Baltic Centre for Contemporary Art

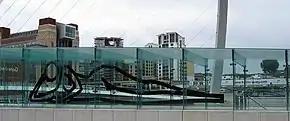
A reclining nude on the Gateshead Millennium Bridge by Julian Opie. Similar designs were used in the "B.OPEN" event in Baltic.

After ten years in the planning and a capital investment of £50m, including £33.4m from the Arts Council Lottery Fund, Baltic opened to the public at midnight on Saturday 13 July 2002. The novelty of opening the new building at midnight was intentional: founding director Sune Nordgren sought a dramatic gesture to herald the beginning of the new centre for arts. The inaugural exhibition, "B.OPEN", had work by Chris Burden, Carsten Höller, Julian Opie, Jaume Plensa and Jane and Louise Wilson. Opie, who had previously assisted Dominic Williams with aspects of the building's conversion design, contributed an installation consisting of nude outlines on the walls of floor of the gallery. Plensa's installation featured a room filled with gongs which were available for the audience to play. Plensa also contributed "Blake in Gateshead" – a beam of light which stretched around into the sky. The installation was placed through the glass doorway of the ground floor. Burden constructed a 1/20th scale replica of the Tyne Bridge out of Meccano. Jane and Louise Wilson created "Dreamtime", a video of a rocket launch. An early exhibit by the Japanese artist Yoshitomo Nara was also included. The "B.OPEN" event attracted over 35,000 visitors in the first week. A live art performance, including Tatsumi Orimito's "Bread Man" and Anne Bjerge Hansen's "Moving Bakery", took place during the opening weekend, in which bread was handed out to passers-by in memory of the Baltic Flour Mill's history. When BALTIC opened, there was a target set for 250,000 visitors a year. It achieved one million visitors in its first year, and by its 10-year anniversary in 2012, 4 million people had visited.